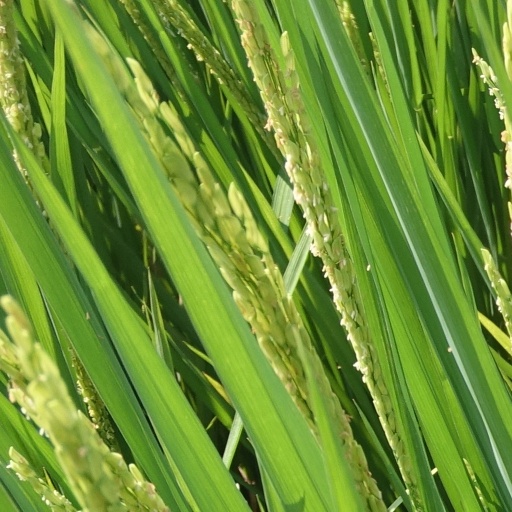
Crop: rice